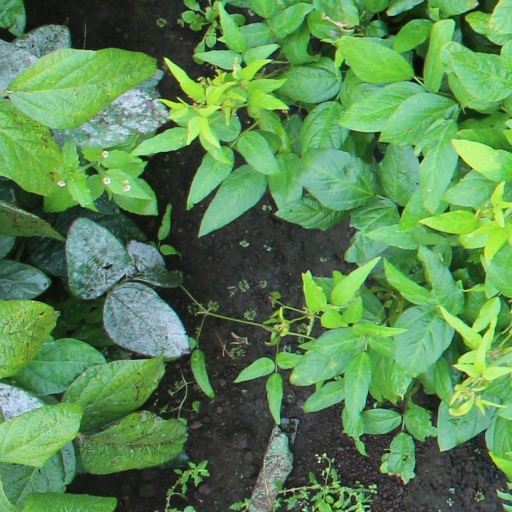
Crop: soybean